Je Tsongkhapa

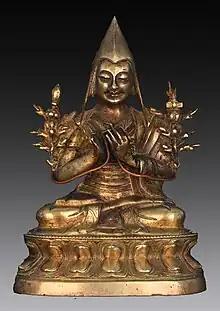
Bronze depicting Tsongkhapa, who is known and revered by Mongolians as Bogd Zonkhova

Tsongkhapa also practised and taught extensively on Vajrayana (i.e. Secret Mantra) Buddhism. He wrote commentaries on some of the main Sarma tantras, including the "Vajrabhairava", "Cakrasaṃvara", "Kālacakra" and "Guhyasamāja" tantras. He also wrote a grand summary of tantric thought and practice, "The Great Exposition of Secret Mantra". Tsongkhapa's tantric theory draws extensively on the two main commentarial traditions of the" Guhyasamāja Tantra". Tsongkhapa also heavily relies on the works of Marpa Lotsawa (1012–1097) and Butön Rinchendrub (1290–1364), both of whom passed down lineages of the "Guhyasamāja tantra", a text which Tsongkhapa considered to be the "king of tantras". His close connection to the "Guhyasamāja" tradition was such that he referred to himself as a ""Guhyasamāja" yogi" and saw himself as a reviver and reformer of the tradition (and thus he composed various works on this tantric tradition).